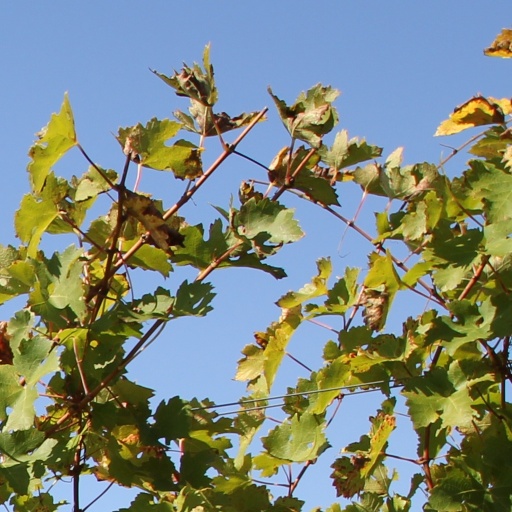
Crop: grape